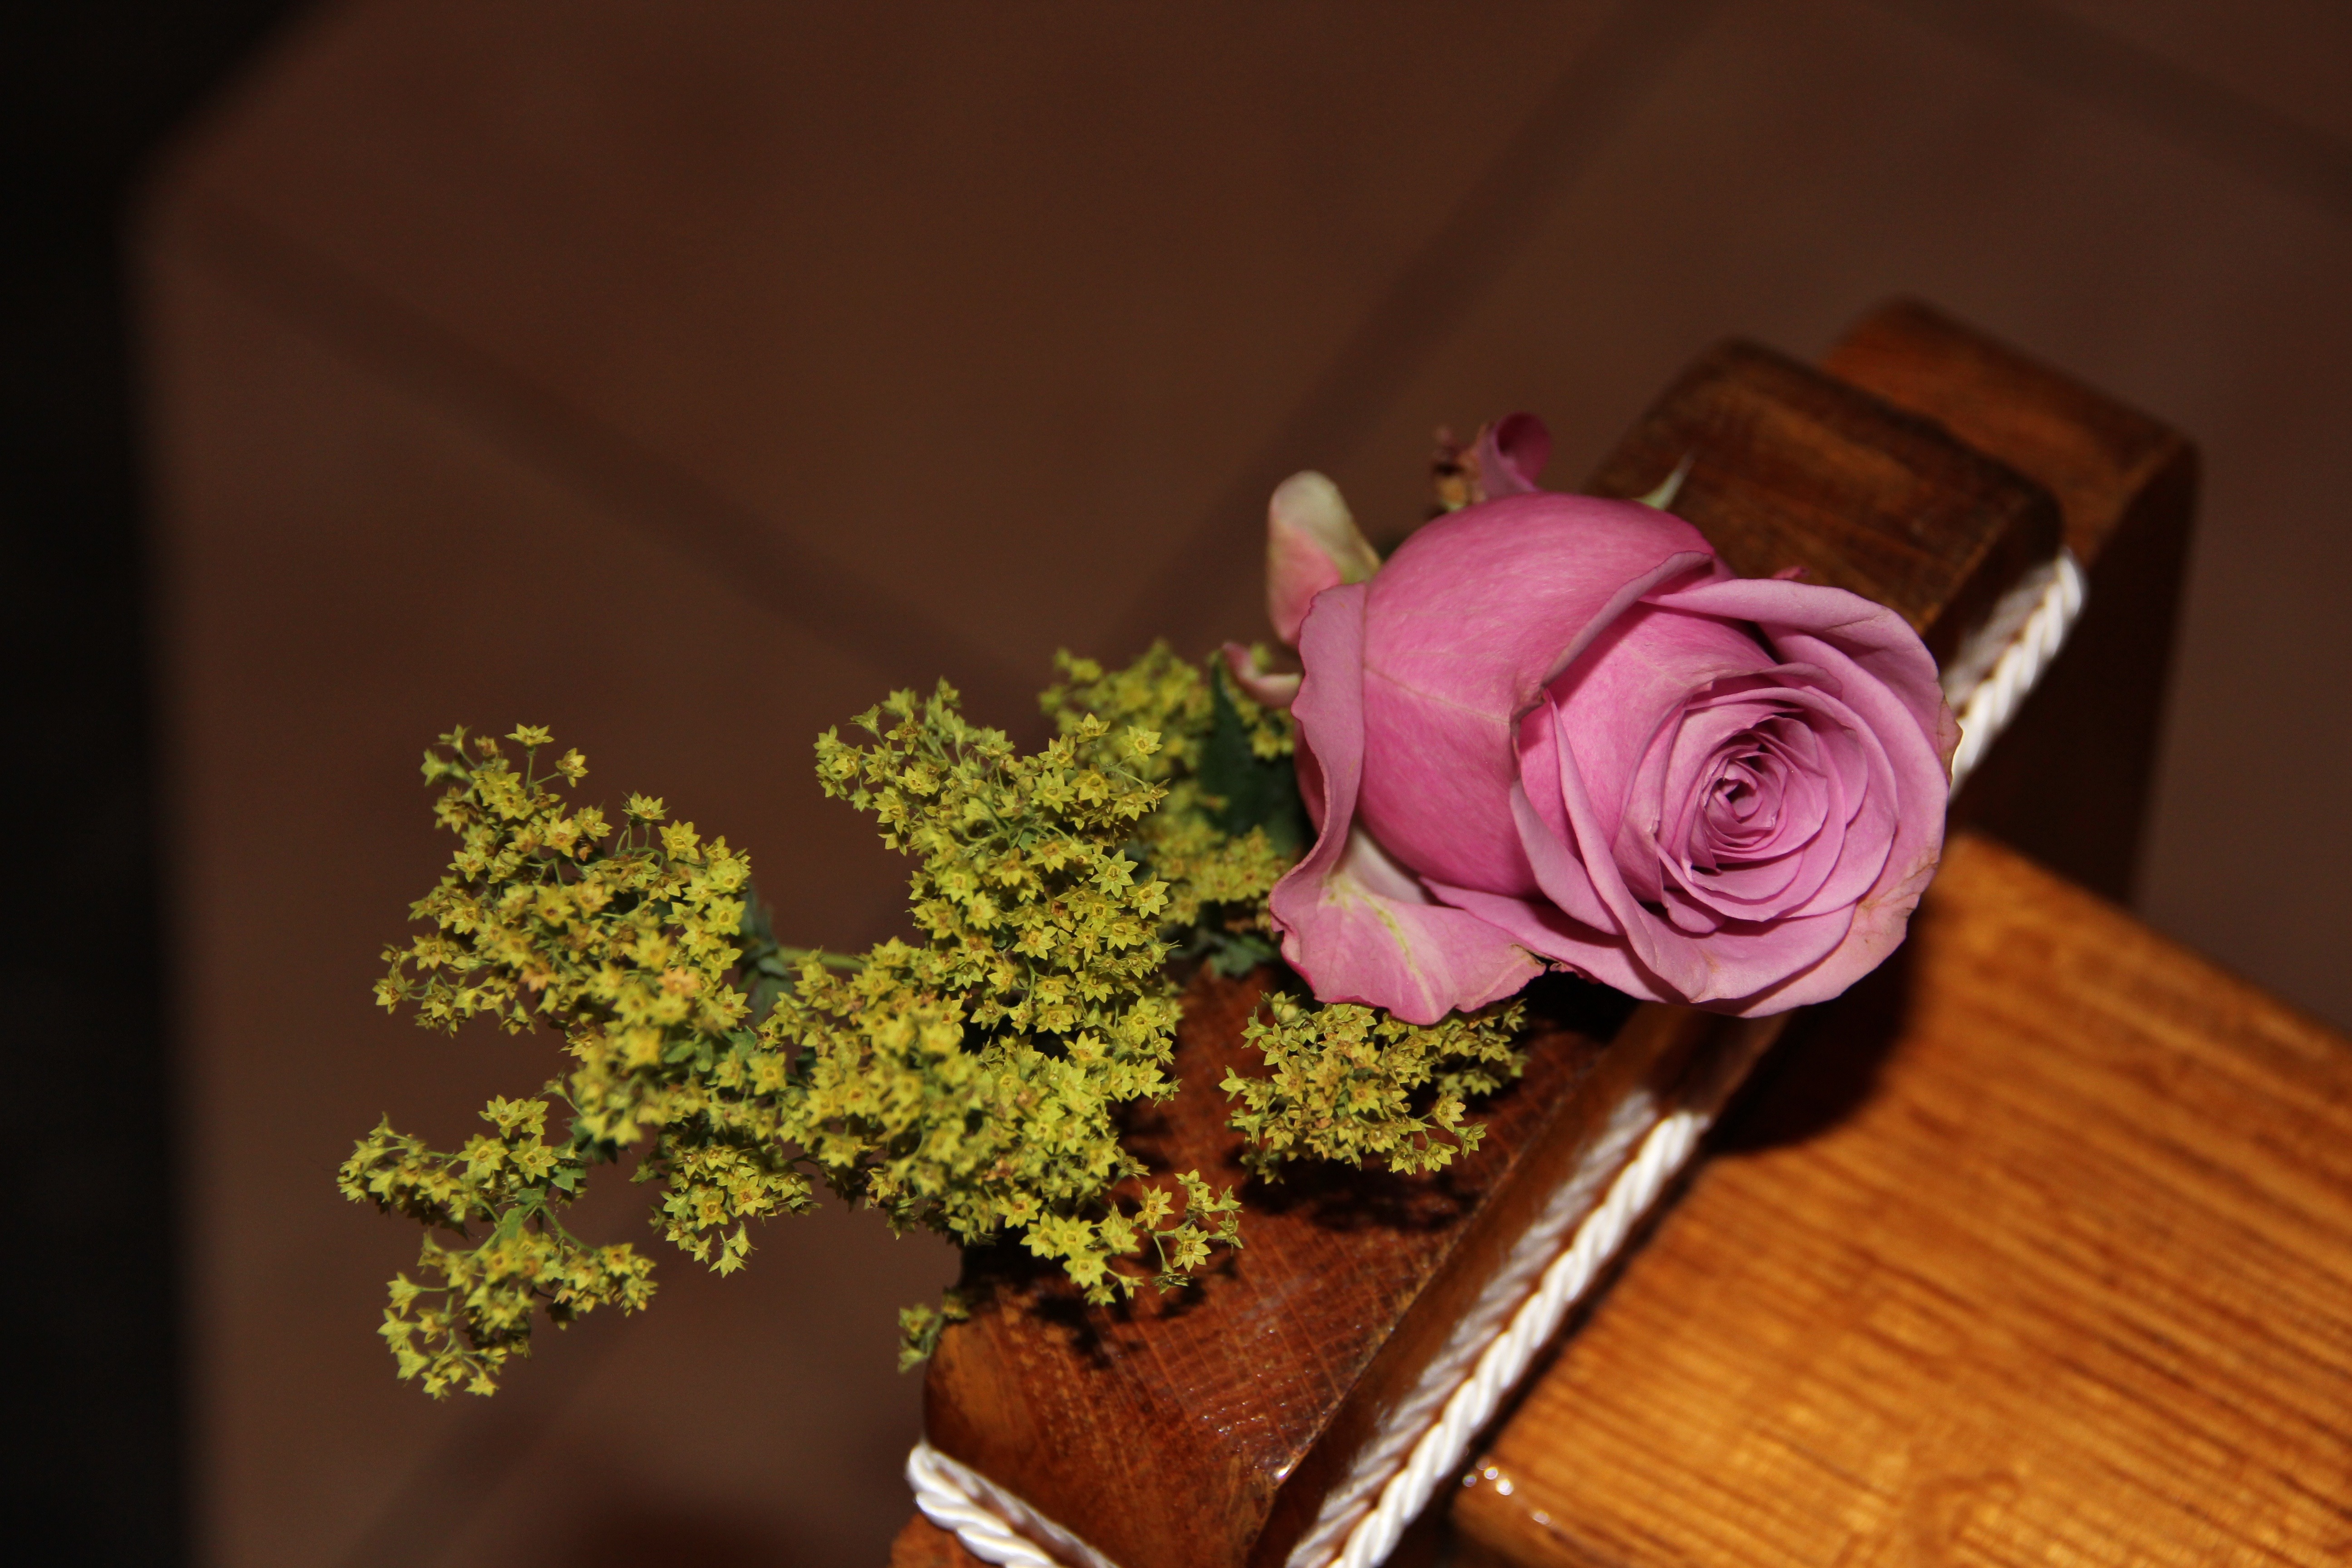
plant, flower, petal, rose, decoration, spring, church, yellow, pink, close up, floristry, macro photography, flowering plant, flower bouquet, floral design, flower arranging